History of Taiwan

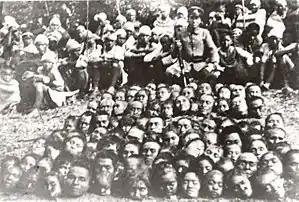
Severed heads of Seediq rebels

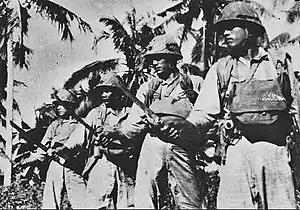
Takasago Volunteers in October 1944

Japan continued the Qing classification of aborigines. Acculturated aborigines lost their aboriginal status. Han Chinese and "shufan" were both treated as Taiwanese by the Japanese. Below them were the semi-acculturated and non-acculturated "barbarians" outside normal administrative units and Japanese law. According to the "Sōtokufu" (Office of the Governor-General), mountain aborigines were animals under international law. The "Sōtokufu" declared all unreclaimed and forest land in Taiwan as government property, forbidding any new use of forest land. The Japanese authority denied aboriginal rights to their property and land. Han and acculturated aborigines were forbidden from any contractual relationships with aborigines. The aborigines could not enjoy property ownership and acculturated aborigines lost their rent holder rights under the new property laws.